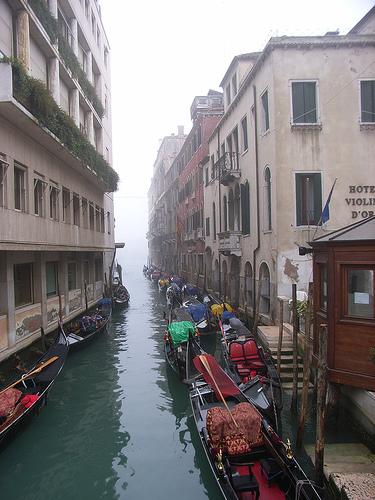
Weather: foggy or hazy